Mansion House tube station

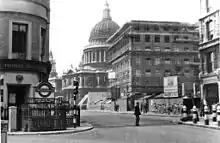
1955 view of entrance on Cannon Street

On 30 June 1900, the "Middle Circle" service was withdrawn between Earl's Court and Mansion House. On 31 December 1908, the "Outer Circle" service was also withdrawn.